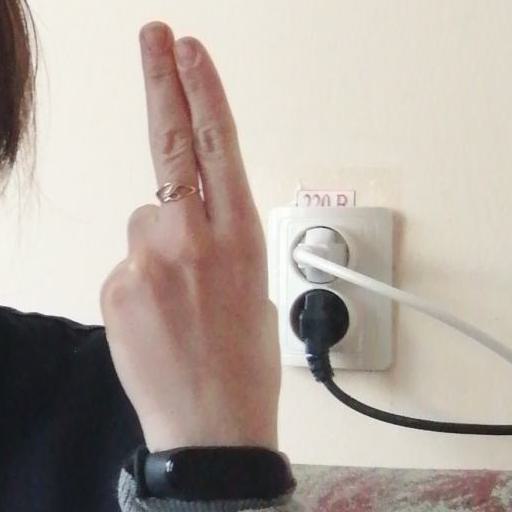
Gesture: two_up_inverted